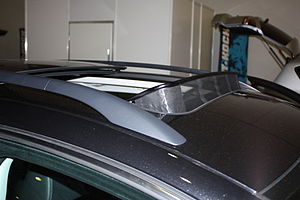
Soltag
Soltag med vindafviser
Begrebet soltag dækker som oftest over et tagåbningssystem til biler. Soltag er også monteret over stadions, svømmehaller og visse andre bygninger.